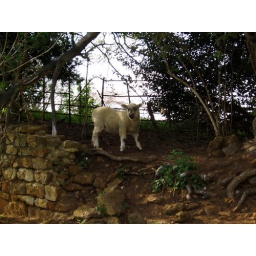
This one was clambering all over the walls dreaming of being a mountain goat